Ovarian cancer

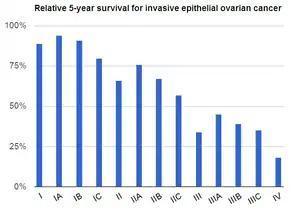
Relative five-year survival of invasive epithelial ovarian cancer by stage

The AJCC/TNM staging system indicates where the tumor has developed, spread to lymph nodes, and metastasis.